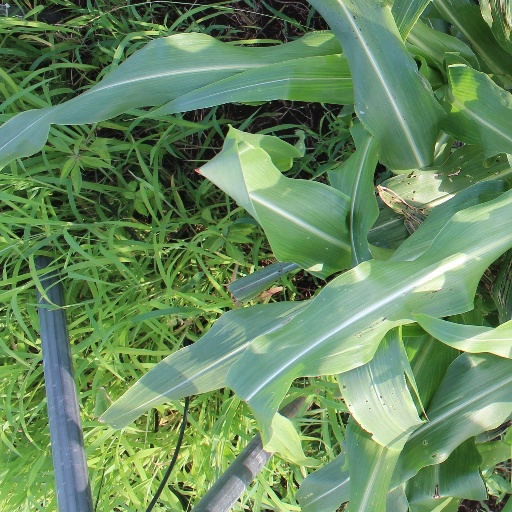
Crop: sorghum